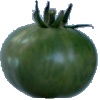
Label: Tomato not Ripened 1